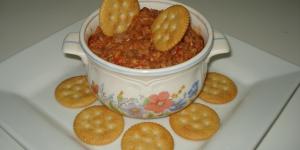
antipasto de atun y maiz